Nain Rouge

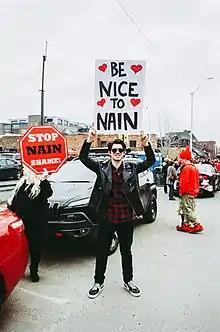
"Pro-Nain" protesters at the 2019 Marche du Nain Rouge.

Each Spring since 2010, a costumed parade called the "Marche du Nain Rouge" has been held in Detroit, in which a person dressed like the Nain Rouge is chased out of the city. An effigy of the Nain Rouge is then burned, in what the organizers describe as "banishing the evil spirit from the city for another year". The parade participants wear masked costumes, supposedly so the Nain Rouge will not recognize them.